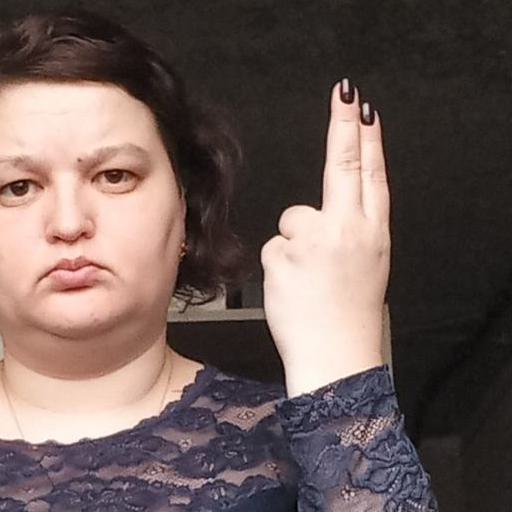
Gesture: two_up_inverted